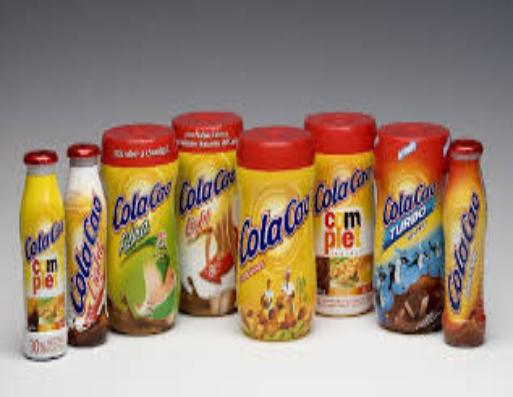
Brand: Cola Cao
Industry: Food